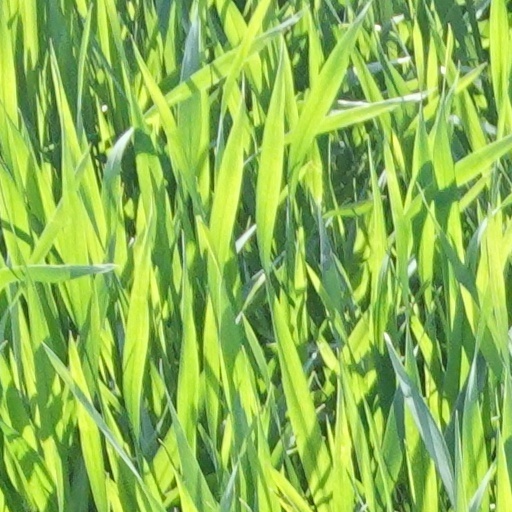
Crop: wheat